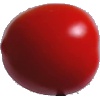
Label: Tomato 4